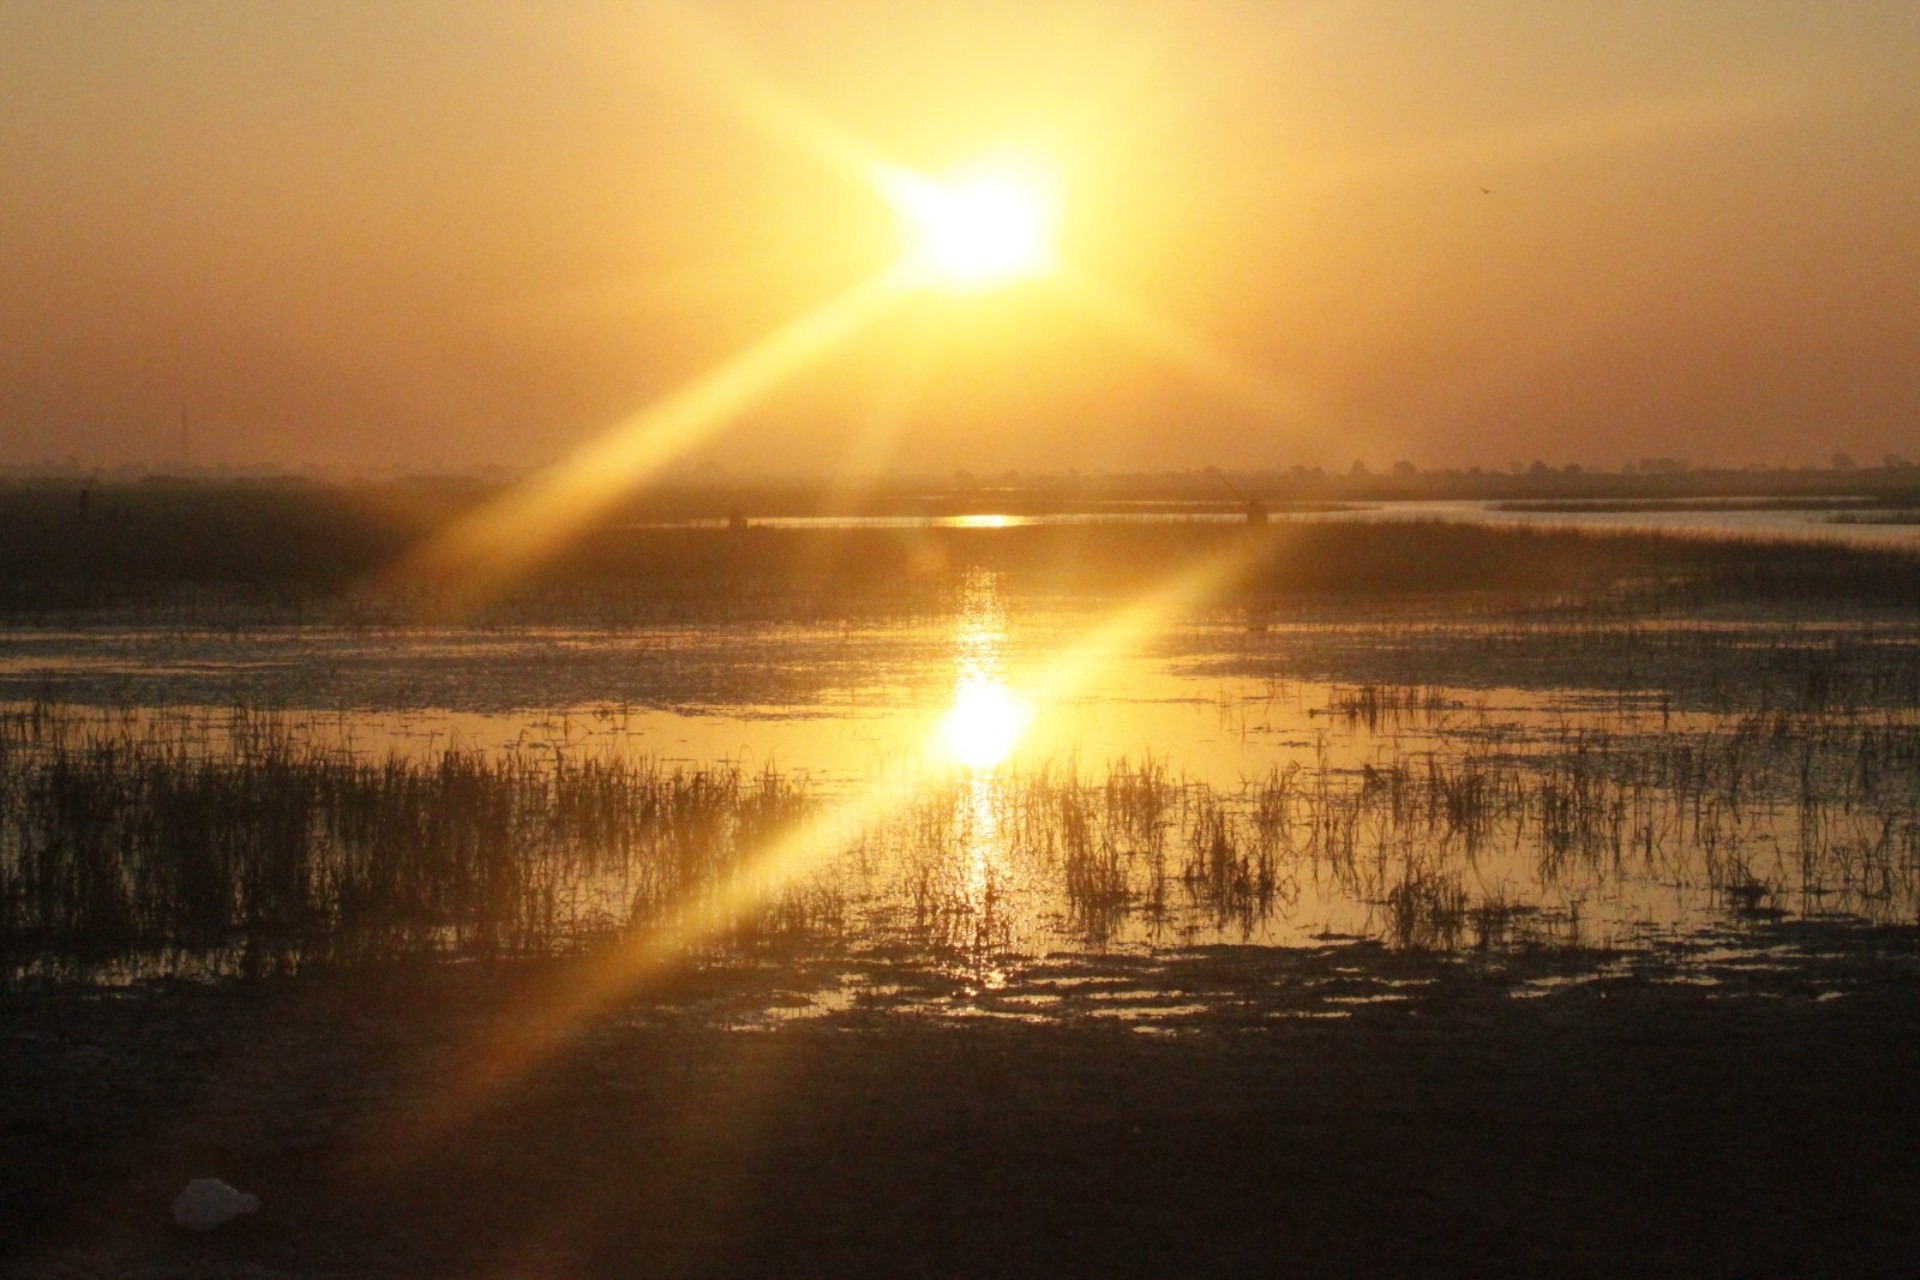
sea, nature, horizon, light, sky, sun, sunrise, sunset, mist, sunlight, morning, wave, dawn, atmosphere, dusk, environment, evening, reflection, tranquil, scenic, weather, cloudscape, outdoors, meteorology, afterglow, atmospheric phenomenon